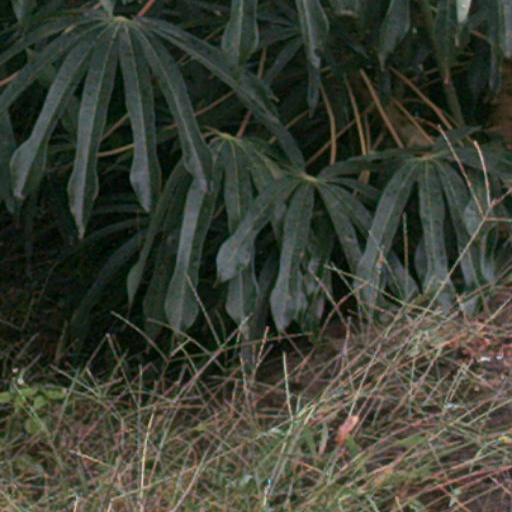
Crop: cassava